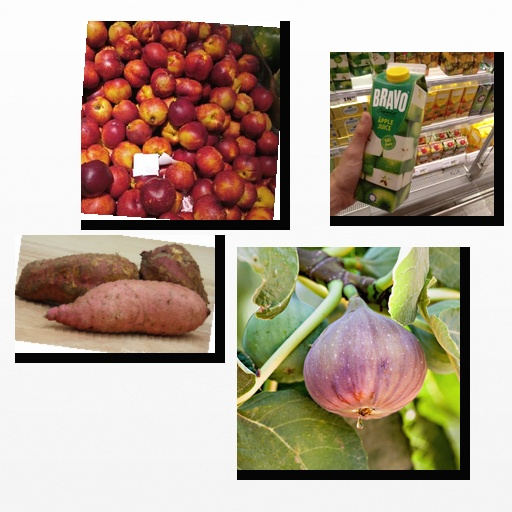
Food items: fig, nectarine, apple_juice, sweet_potato